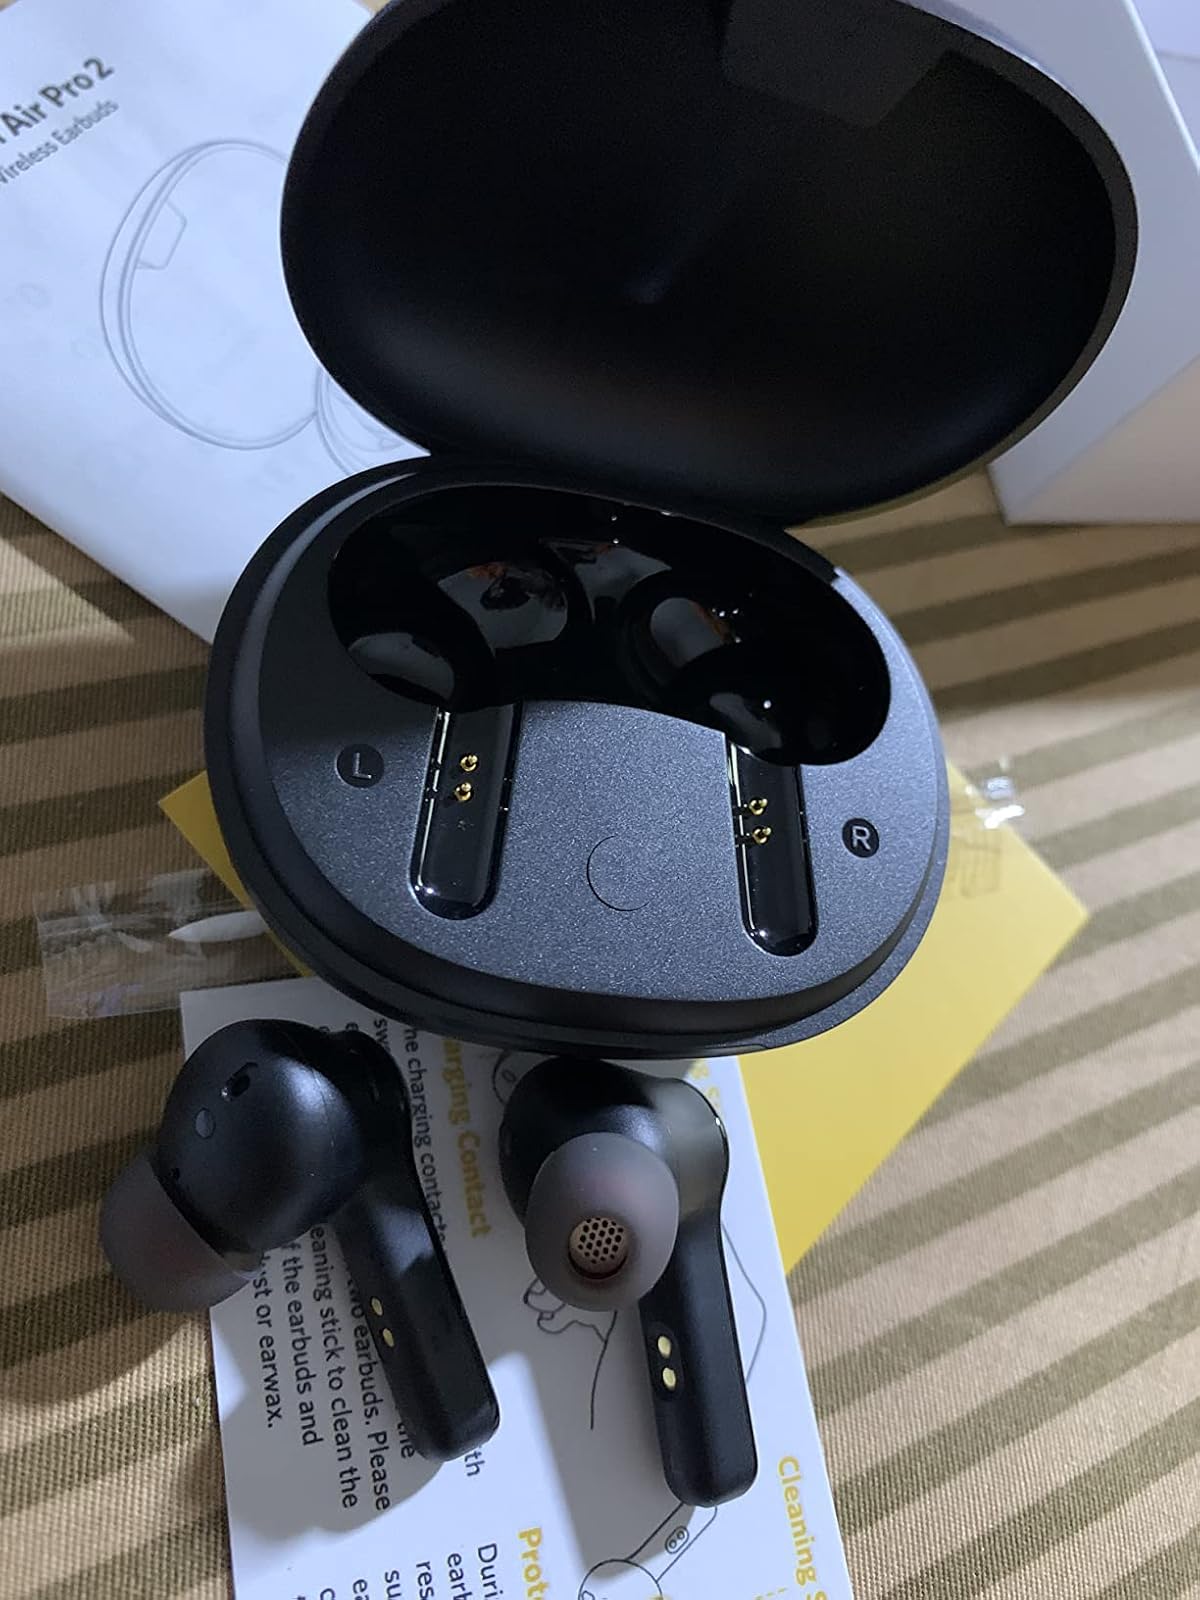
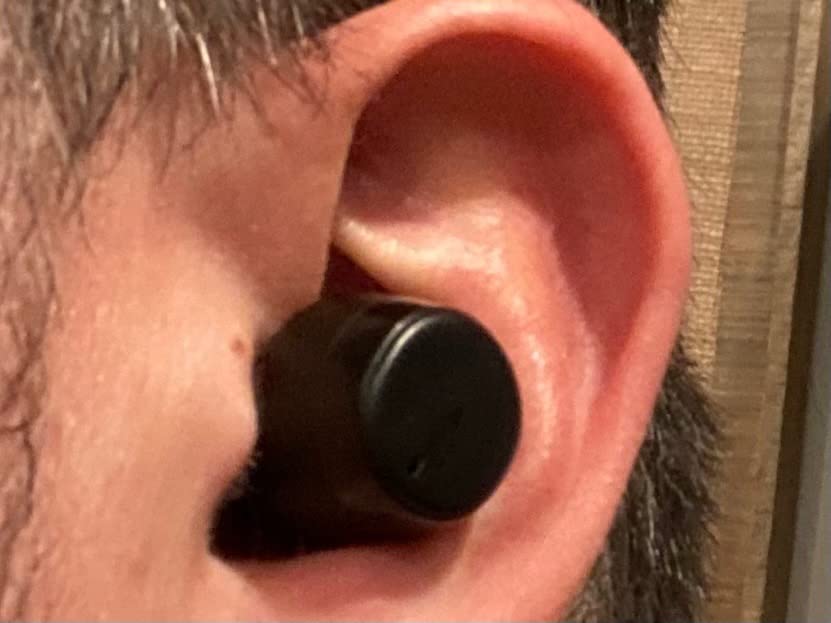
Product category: earbuds
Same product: no